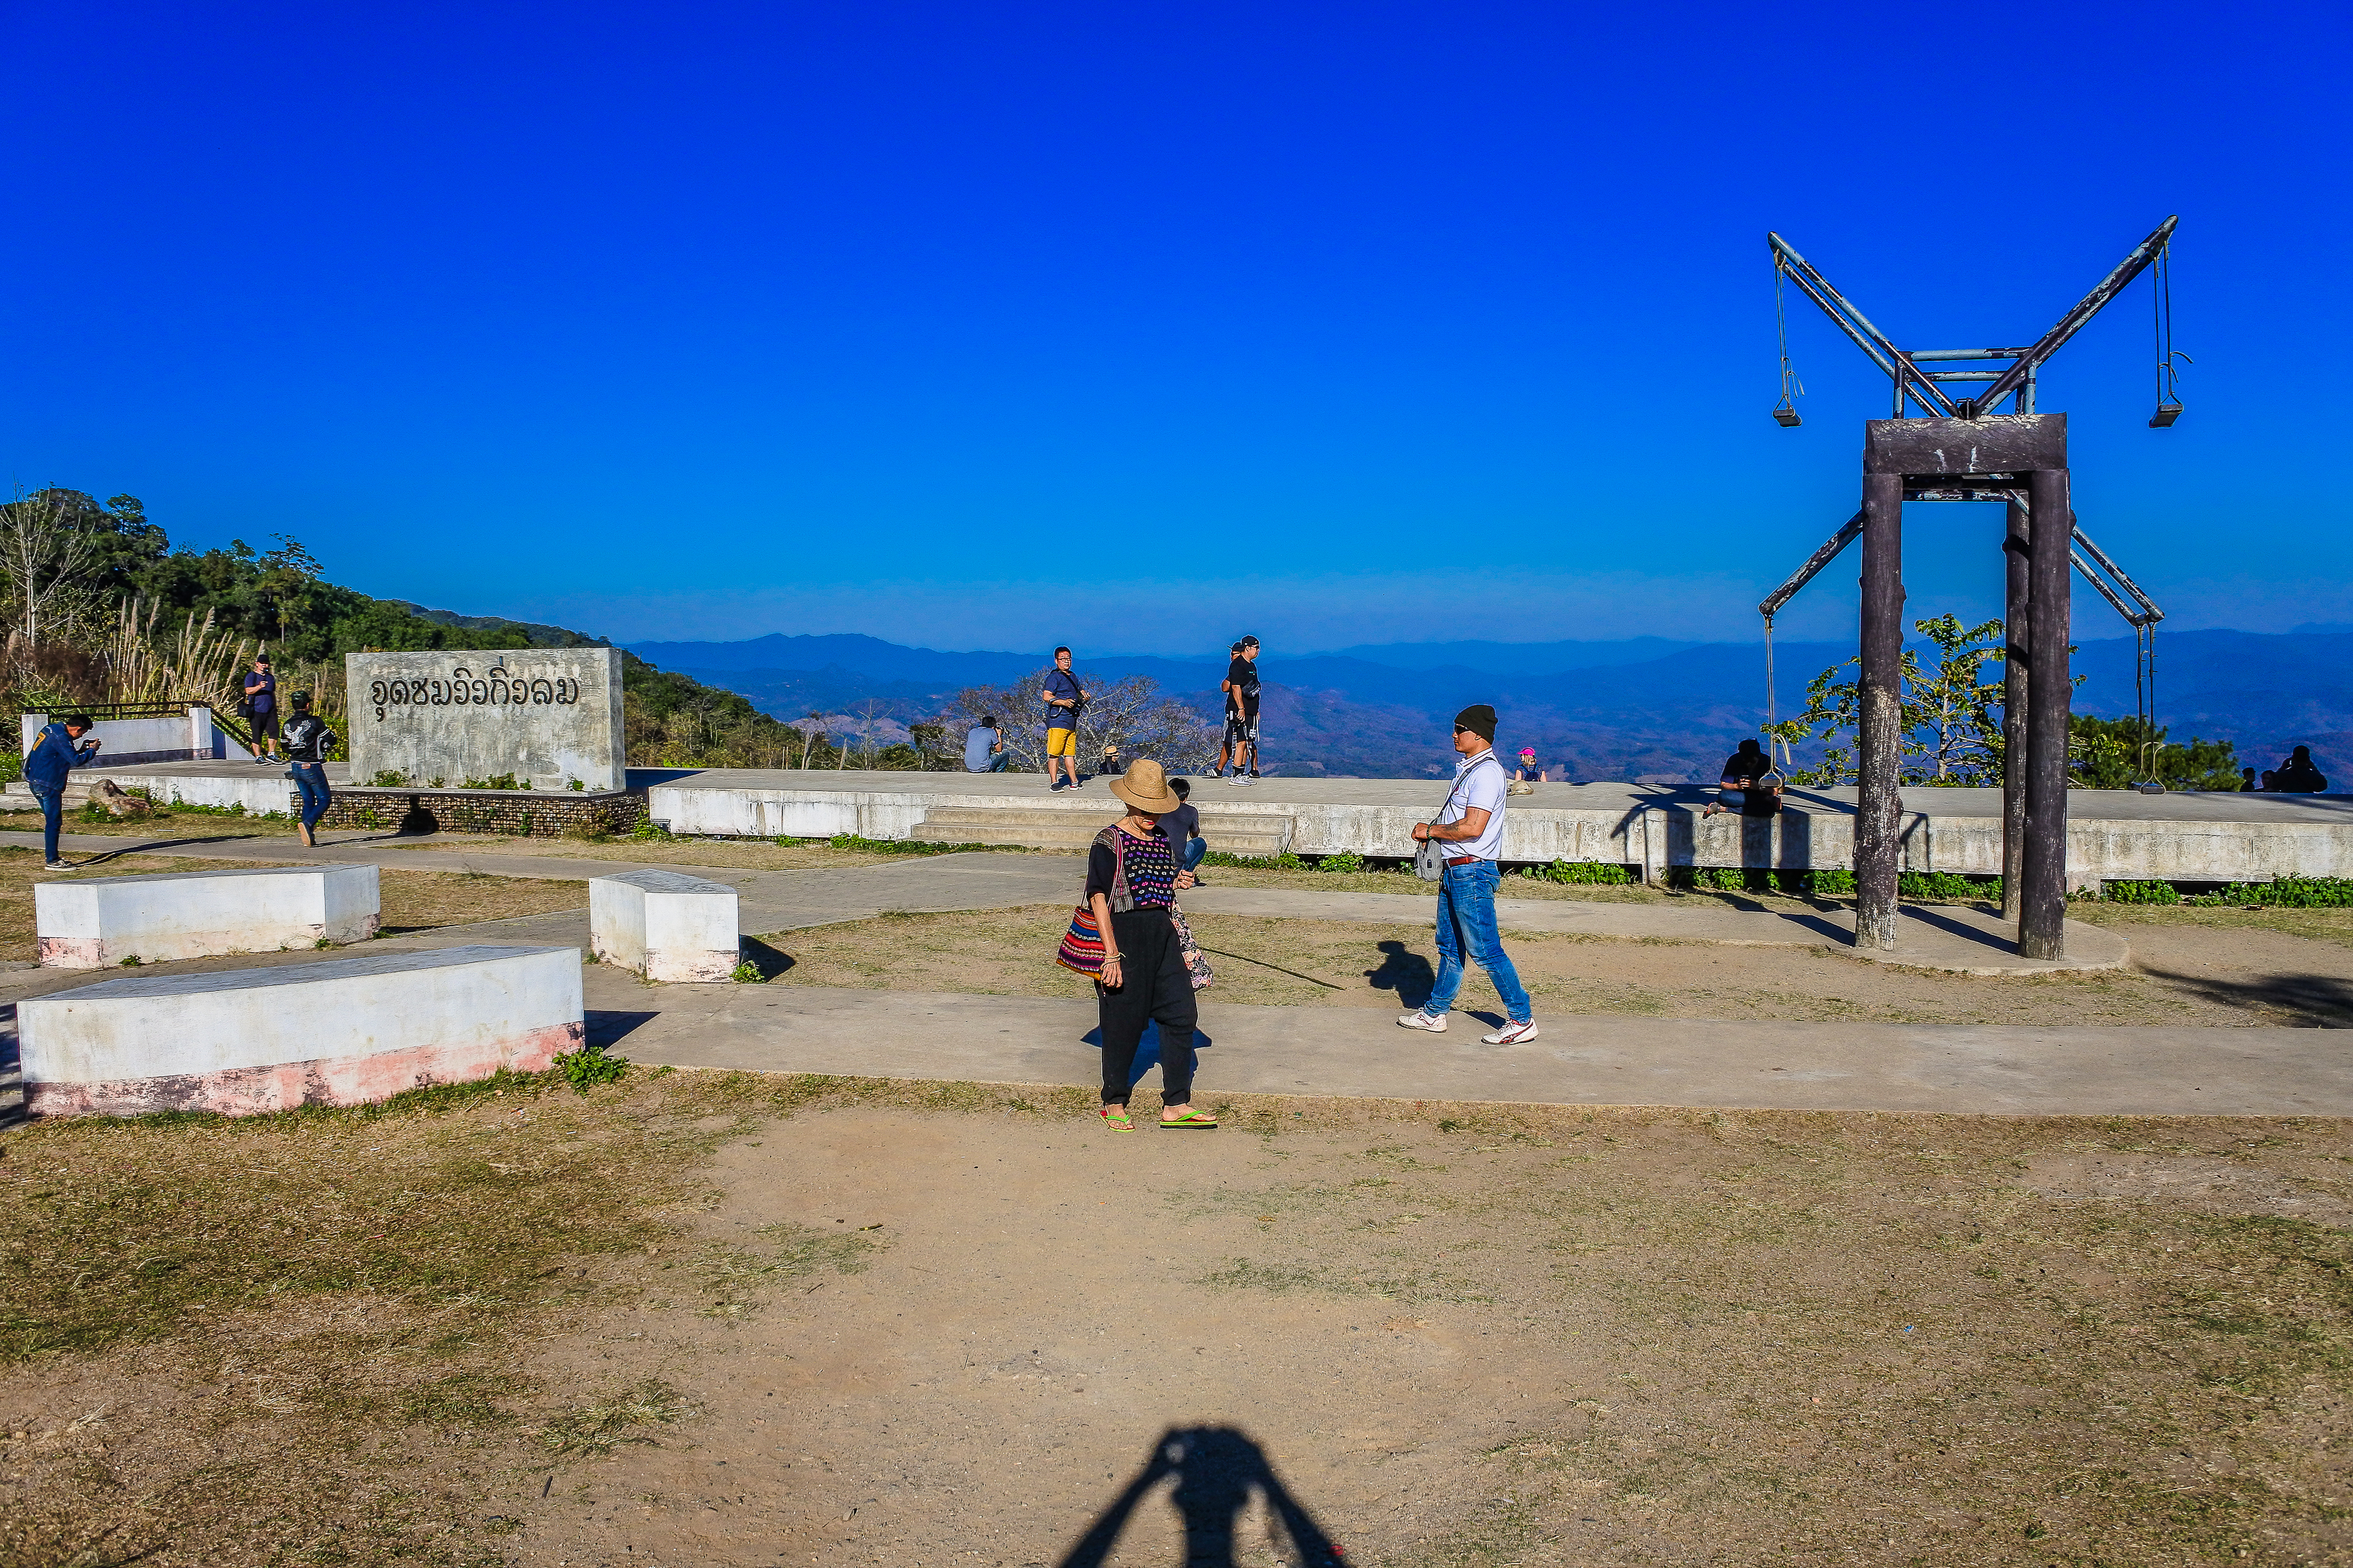
forest, mountains, panoramic, tourism, clouds, pangmapha, scenery, sunflowers, bua tong, trees, twilight, beautiful, view, grass, thailand, wild sunflowers, sky, viewpoint, flowers, green, natural, pang mapha, nature, tithonia diversifolia, asia, mountain range, asean, northern thailand, mae hong son, outdoor, mexican sunflowers, kew lom, spectacular, sunset, hills, kiew lom, rainforest, evening, travel, valleys, colorful, landscape, sunray, water, fun, beach, vacation, coast, cloud, sea, leisure, ocean, mountain, road